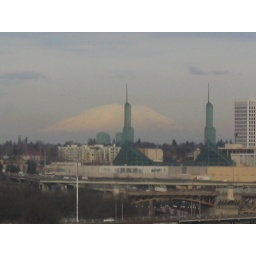
Mount St. Hellens. Seen from my office window in Portland